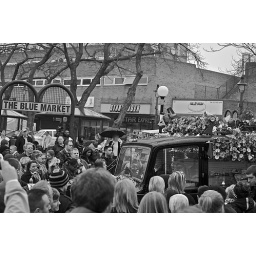
Jade at the Blue Market in black and white